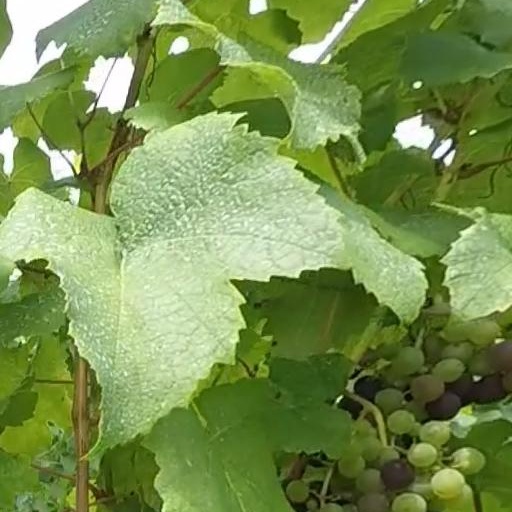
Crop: grape